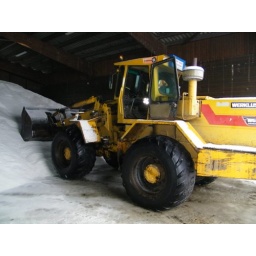
gemaakt door marco sportel in winschoten otterlaan / wezelaan en depo van rijkswaterstaat